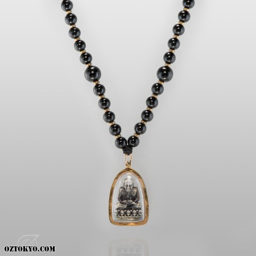
beads silver , gold and brass on of a kind necklace by vertical view .